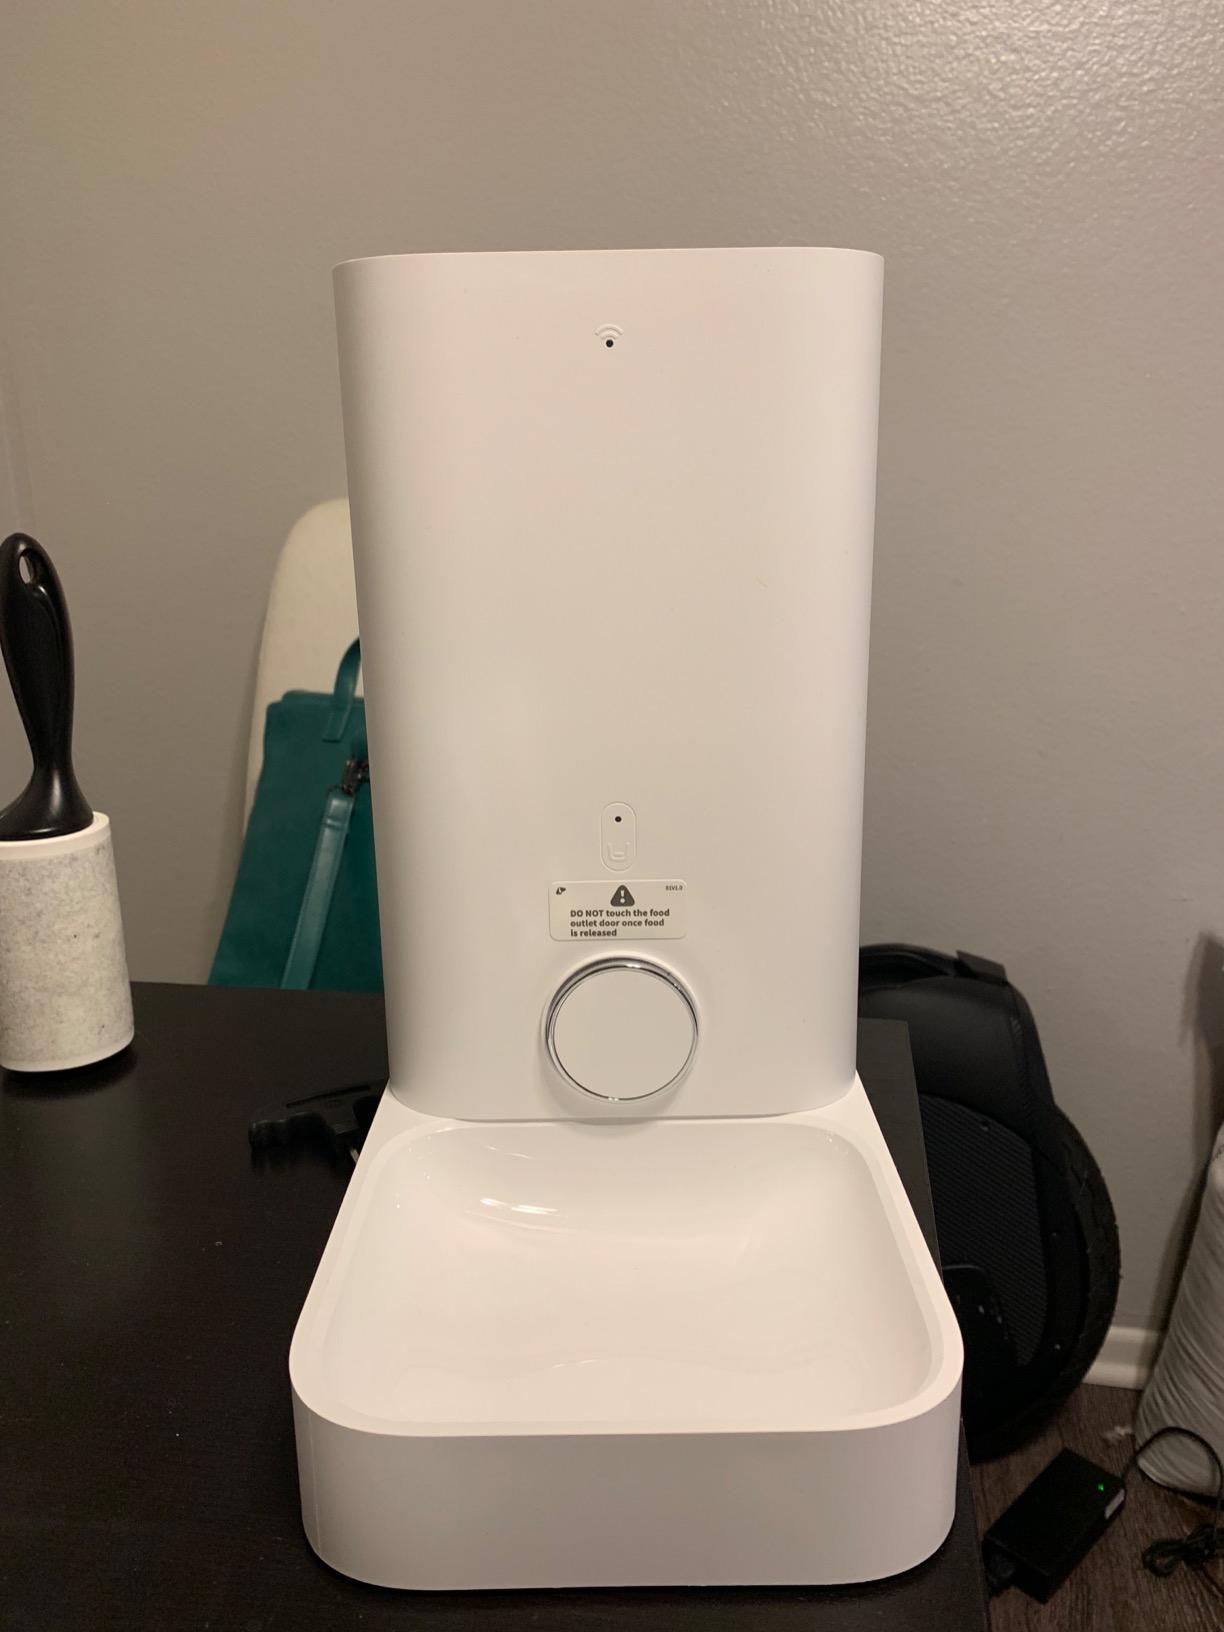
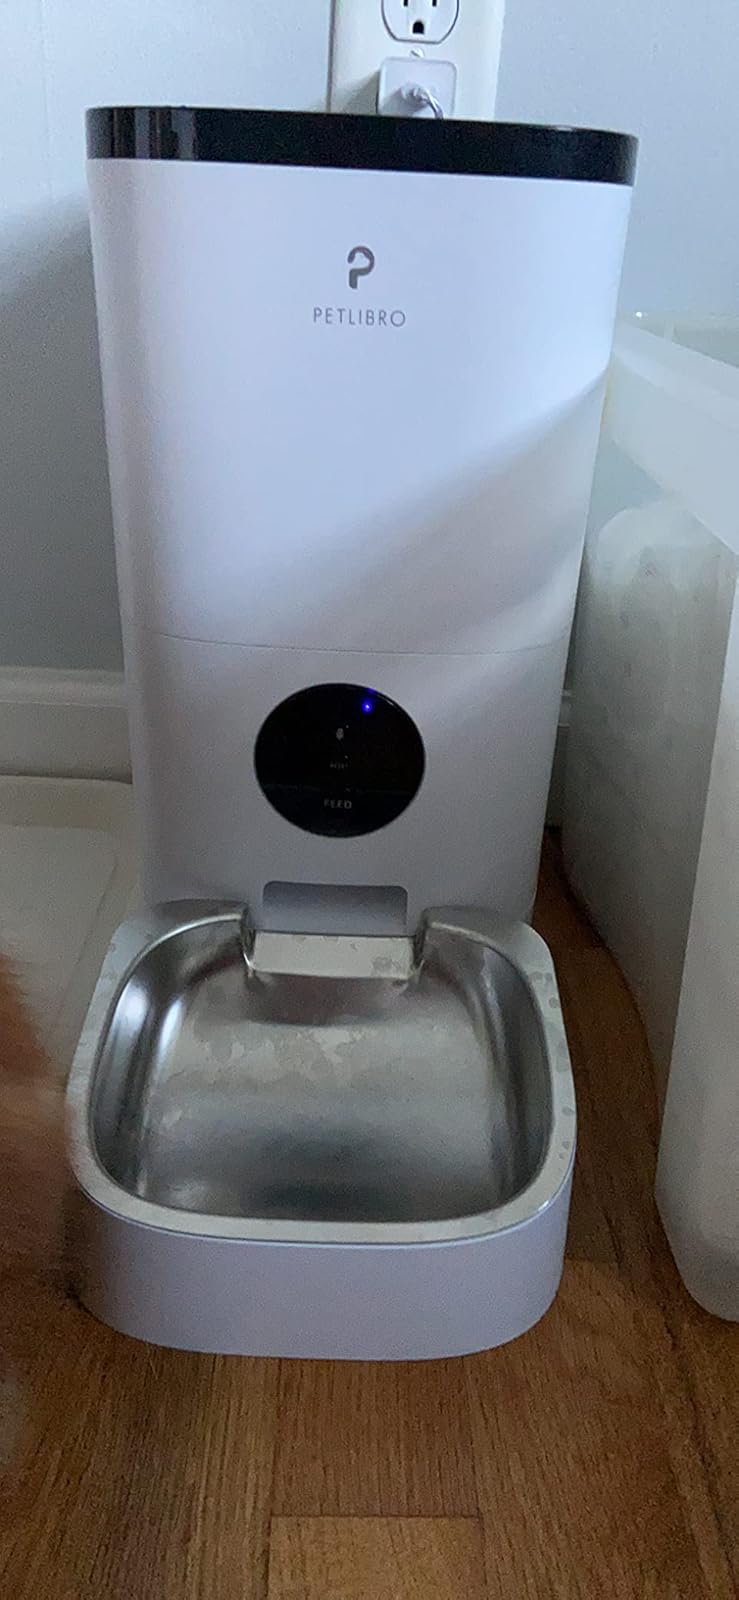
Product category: items_feeder
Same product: no